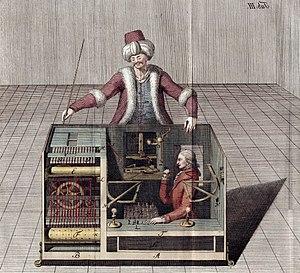
Le Turc mécanique ou l’automate joueur d'échecs est un célèbre canular construit à la fin du XVIIIᵉ siècle : il s’agissait d'un prétendu automate doté de la faculté de jouer aux échecs. Il a été partiellement détruit dans un incendie. De nos jours, une réplique a été créée : elle est contrôlée par un logiciel et joue réellement seule aux échecs.